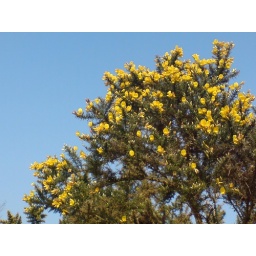
Gorse in flower against blue sky, Walberswick Common